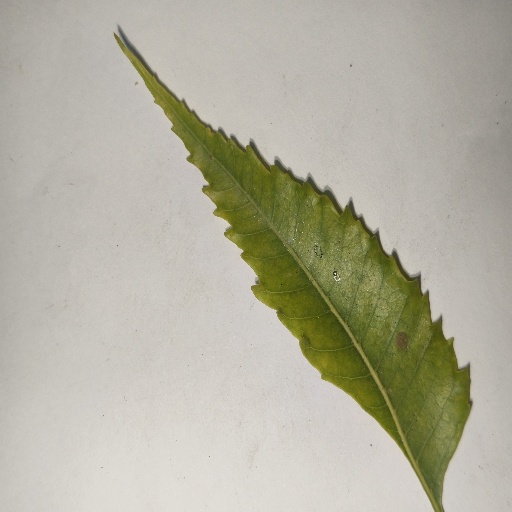
Species: Neem
Leaf condition: Yellow Leaf